Ko Jeong-woon

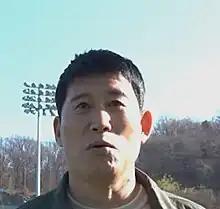
Ko in November 2022

Ko Jeong-woon (born 27 June 1966) is a South Korean football manager and former player. He was South Korea's most threatening forward in the 1994 FIFA World Cup. His tireless dribbles made Spain and Germany difficult to keep solid defence, and sent off Miguel Ángel Nadal. That year, he also showed his best performances in the K League, winning the title and the MVP award. He interested Bayer Leverkusen, and negotiated with them in Germany after the end of the season. However, Ilhwa's director strongly opposed and scuttled Ko's deal, and the cancellation became his lifelong resentment. He is currently manager of Gimpo FC.